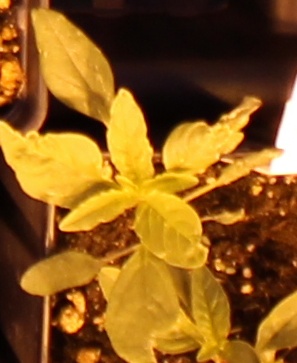
Label: Waterhemp